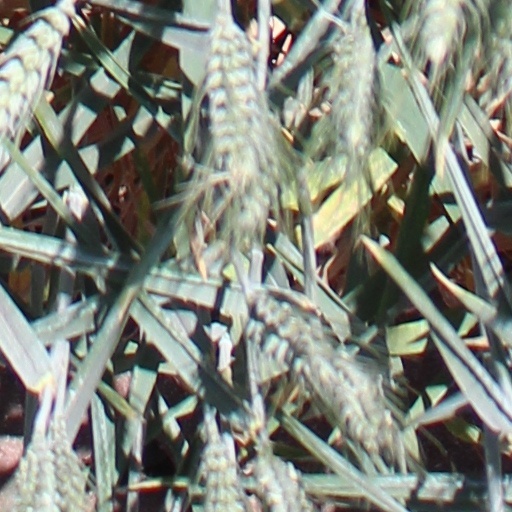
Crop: wheat